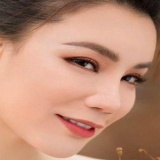
ca sĩ Hồ Quỳnh Hương